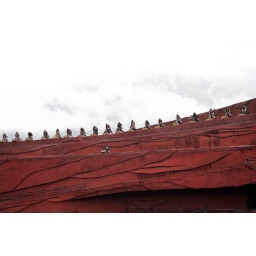
open air theater beneath the snow mountain of Hwang Long